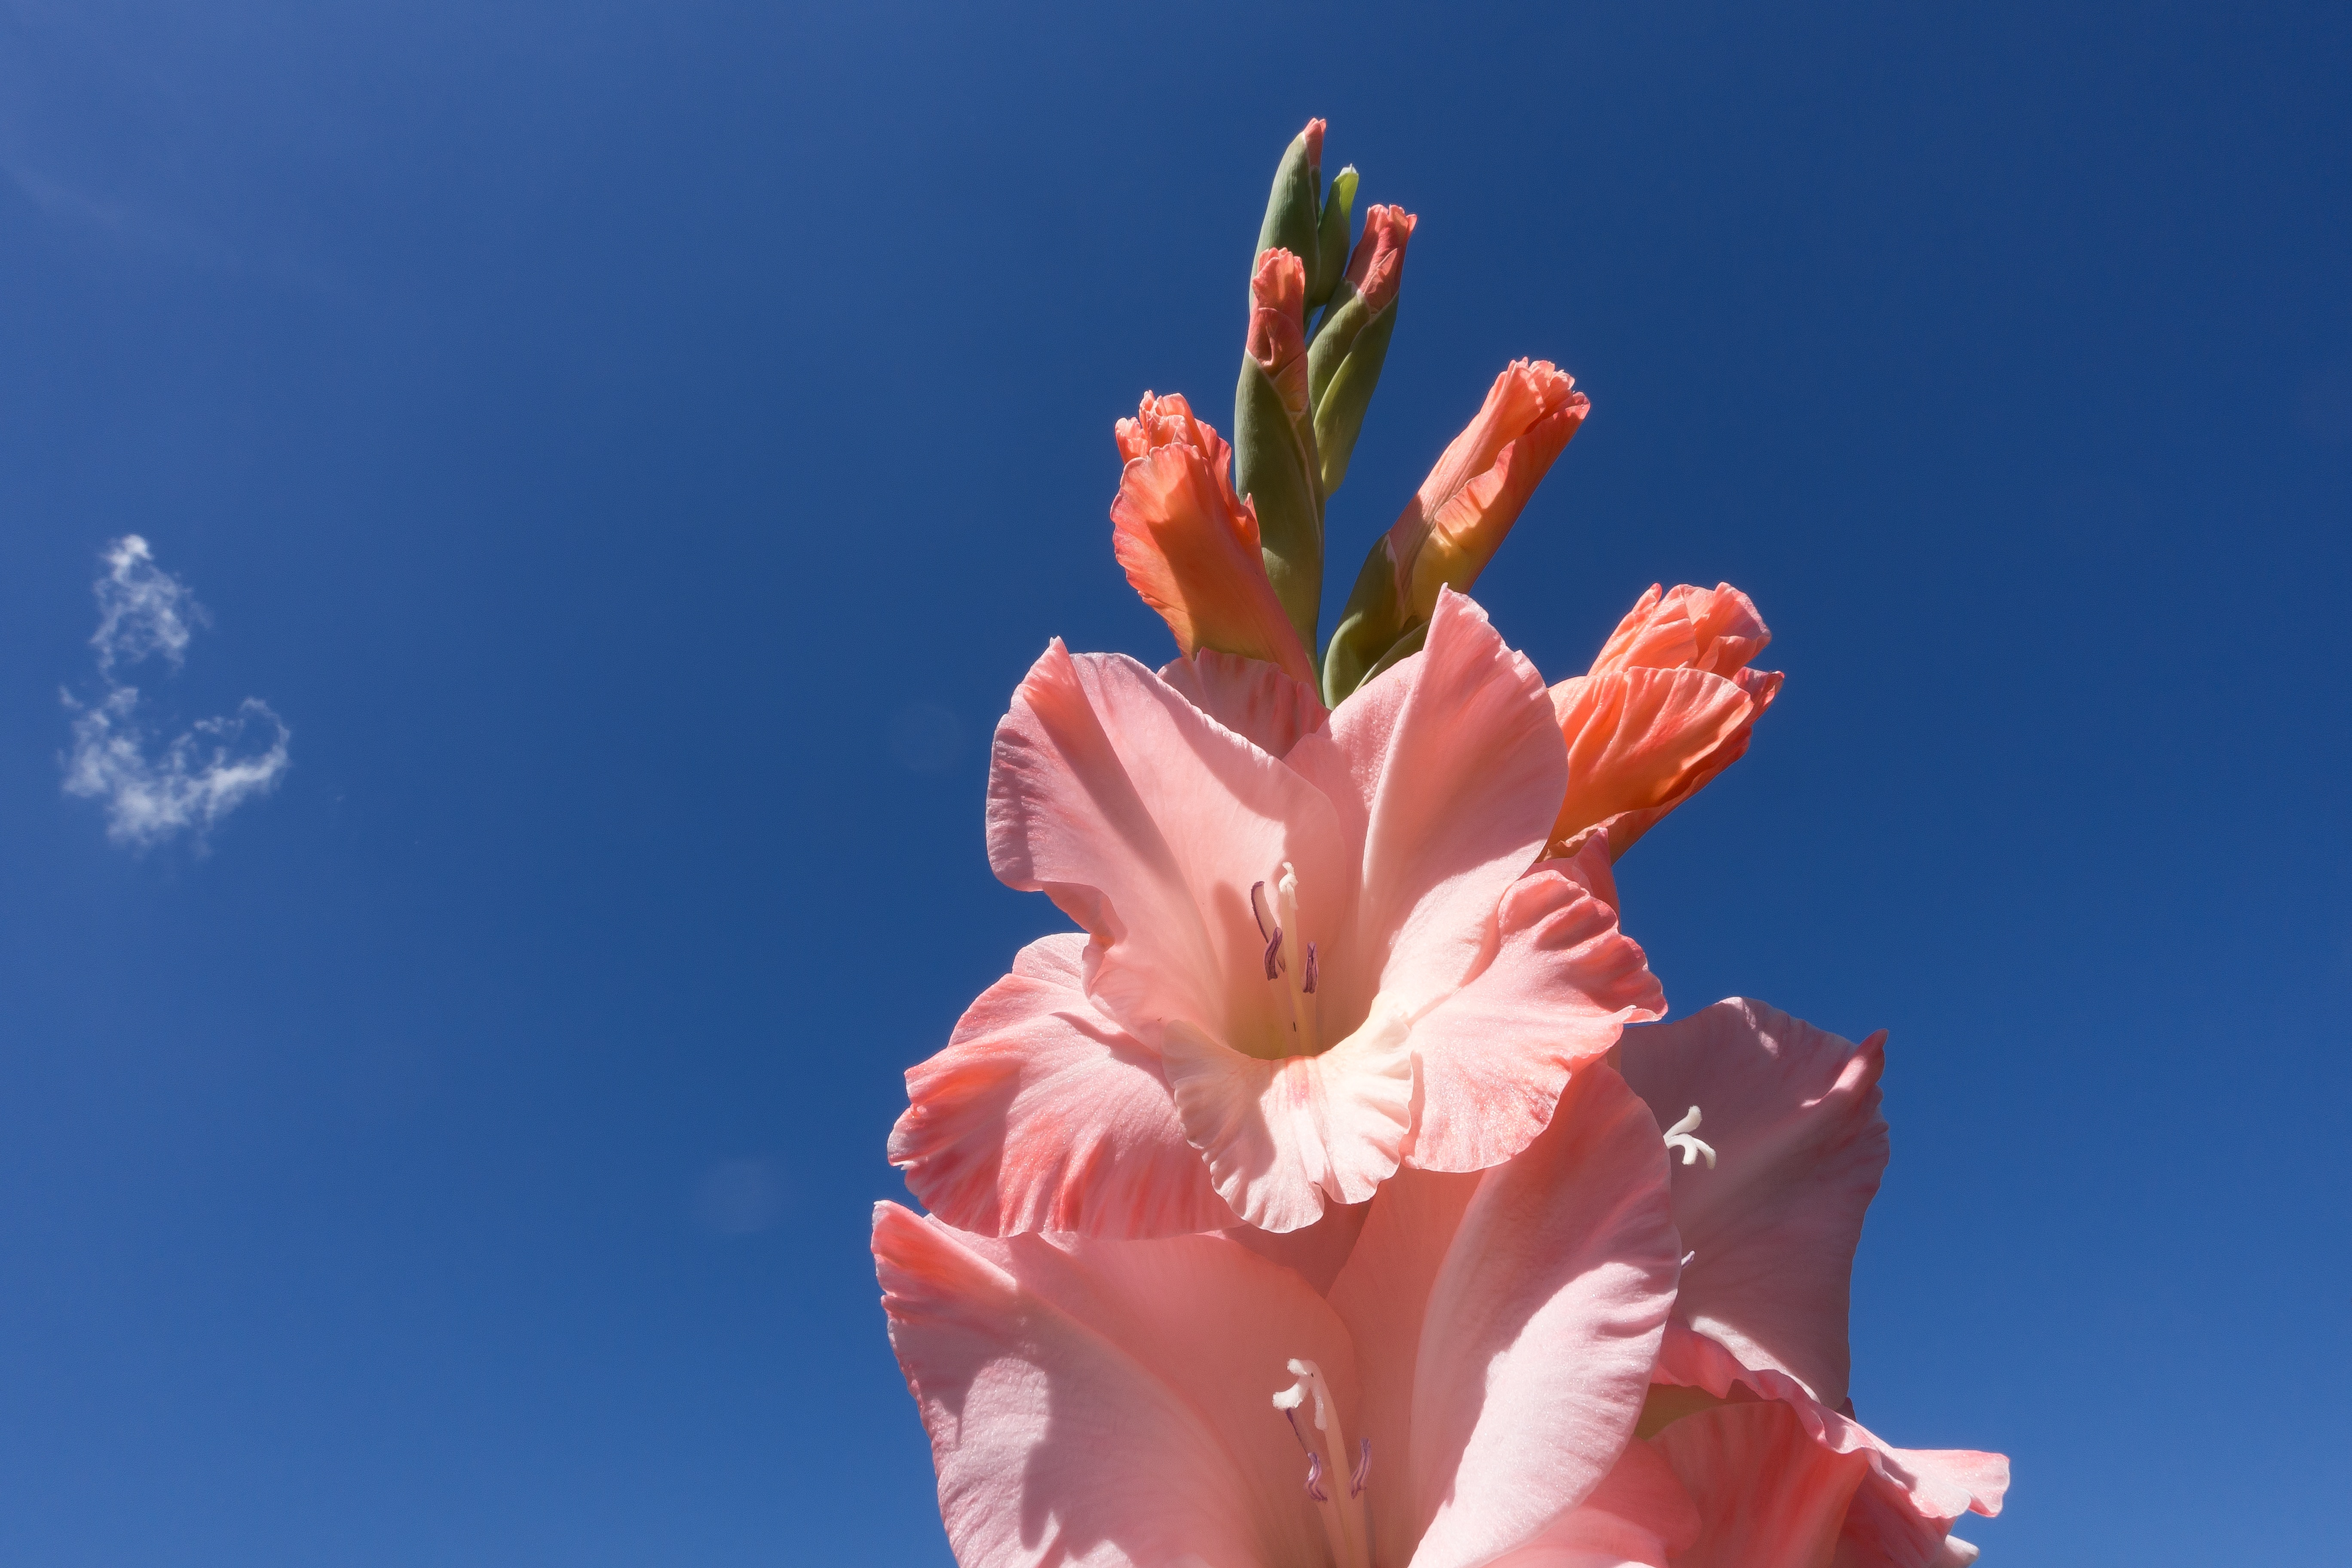
nature, blossom, plant, field, flower, petal, bloom, summer, green, blue, pink, flora, tender, gladiolus, macro photography, schwertliliengewaechs, flowering plant, sword flower, land plant, iris family